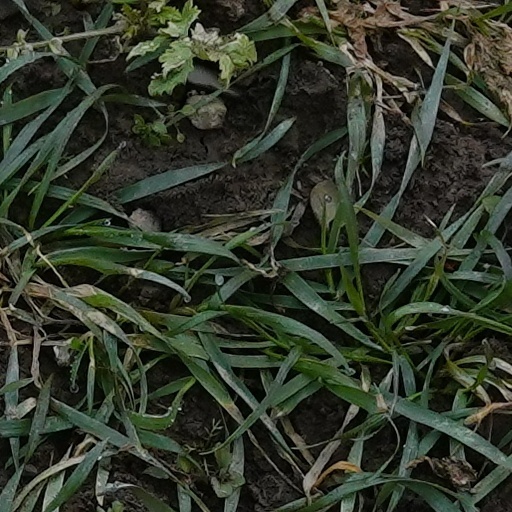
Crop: wheat